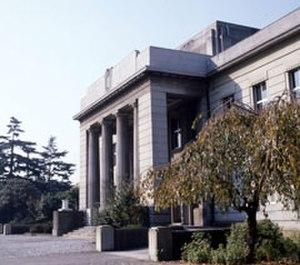
Le Conseil privé du Japon était le conseil consultatif de l'empereur du Japon de 1888 à 1947.